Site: saxony
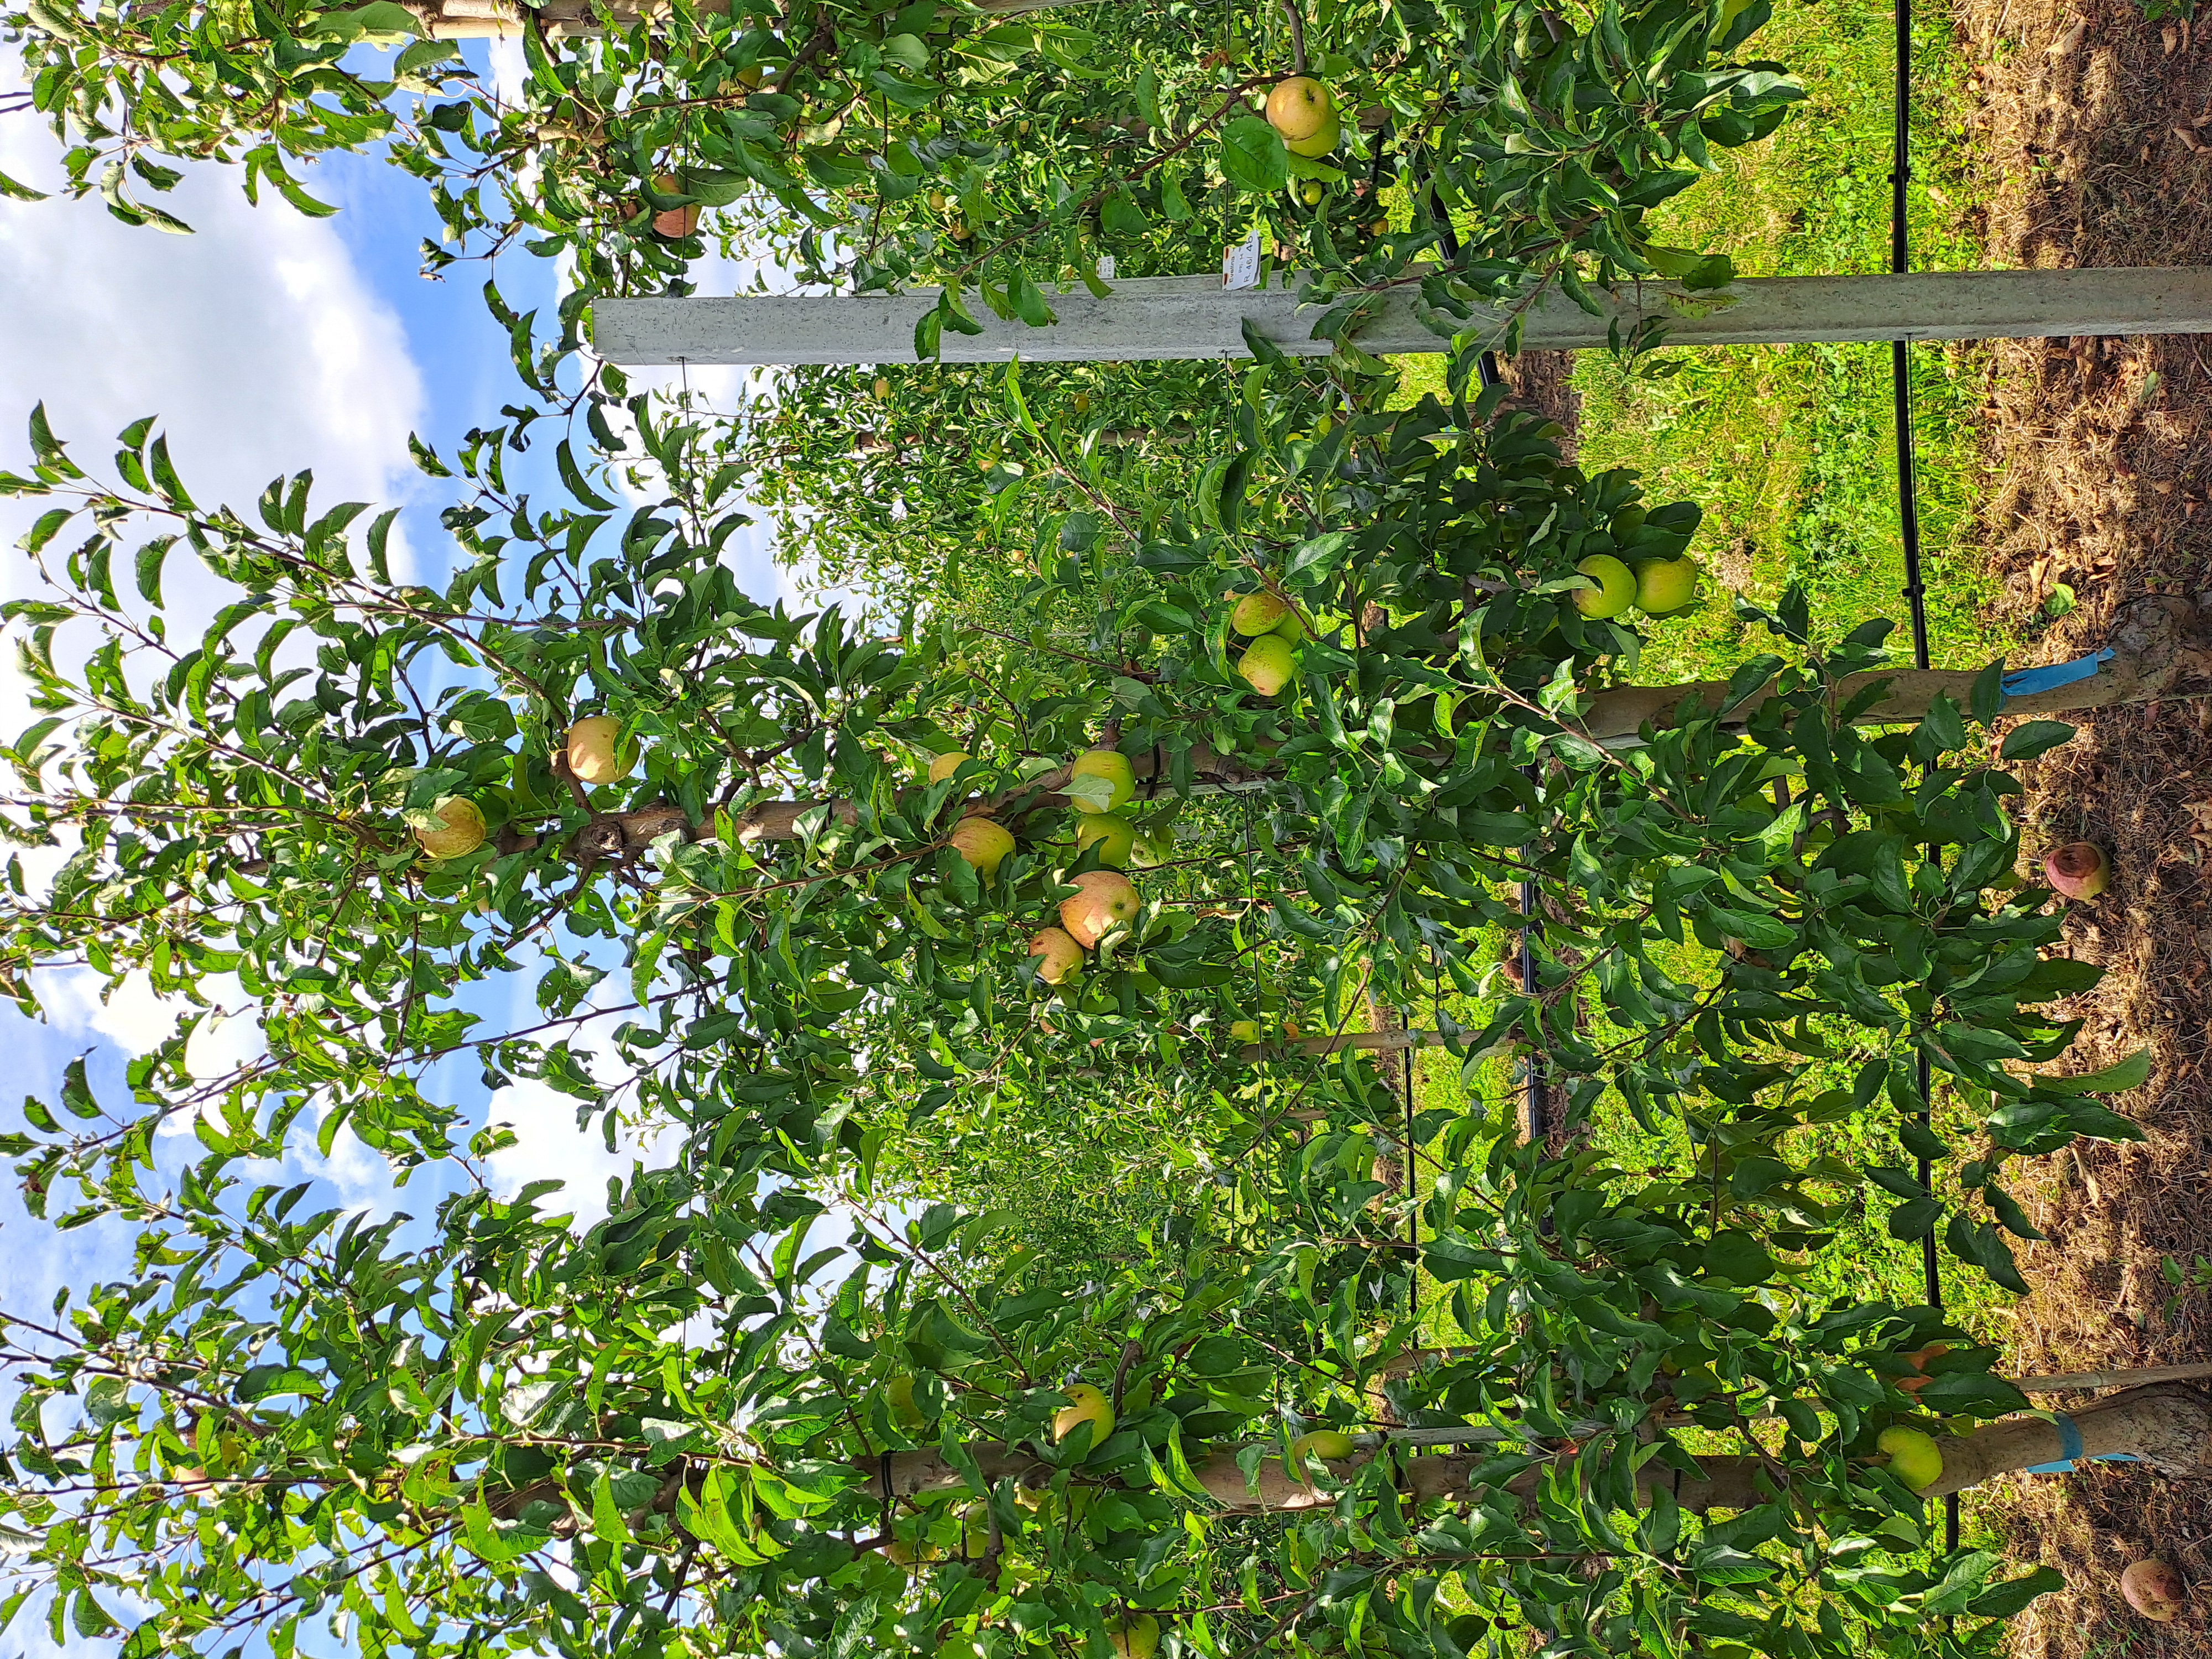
Growth stage (BBCH 85): Maturity of fruit and seed